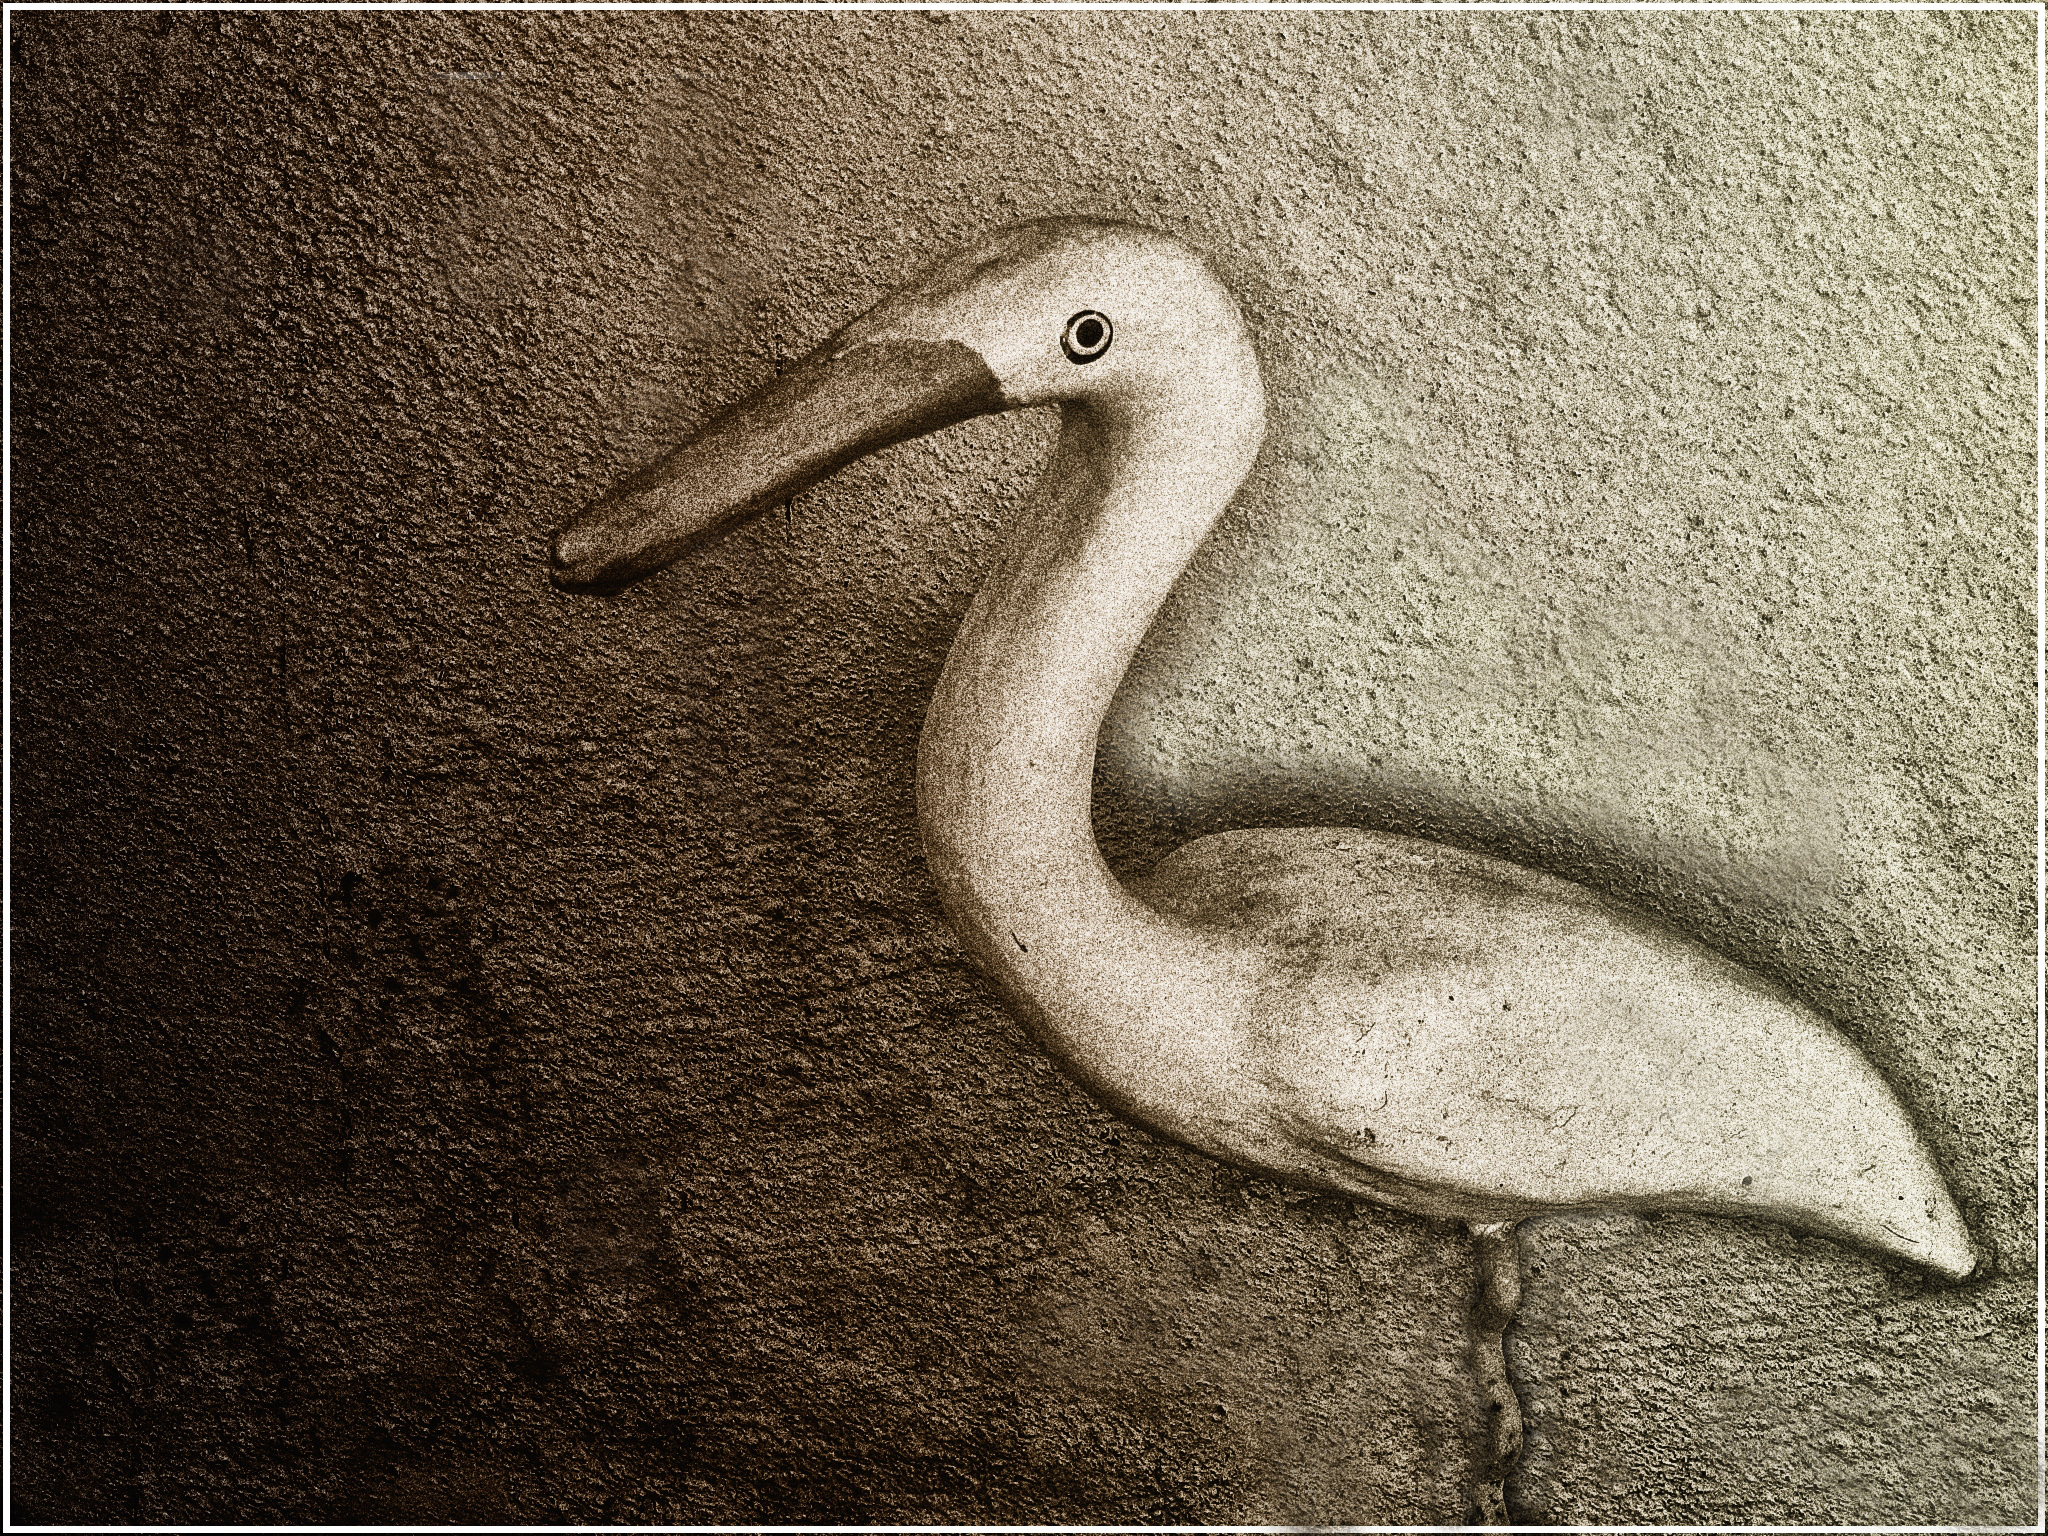
water, creative, bird, light, architecture, people, sky, sun, white, street, car, photography, house, old, city, urban, vacation, travel, high, weather, holiday, explorer, object, lighting, fauna, world, trees, reflect, bw, blackandwhite, sepia, art, lights, sketch, drawing, illustration, eye, surreal, beautiful, shot, day, nice, image, tones, interesting, water bird, illumination, effect, citizen, brazilian, luminosity, powerful, duotone, wilmd, composed, cimento, wilsonbh